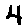
Label: 4